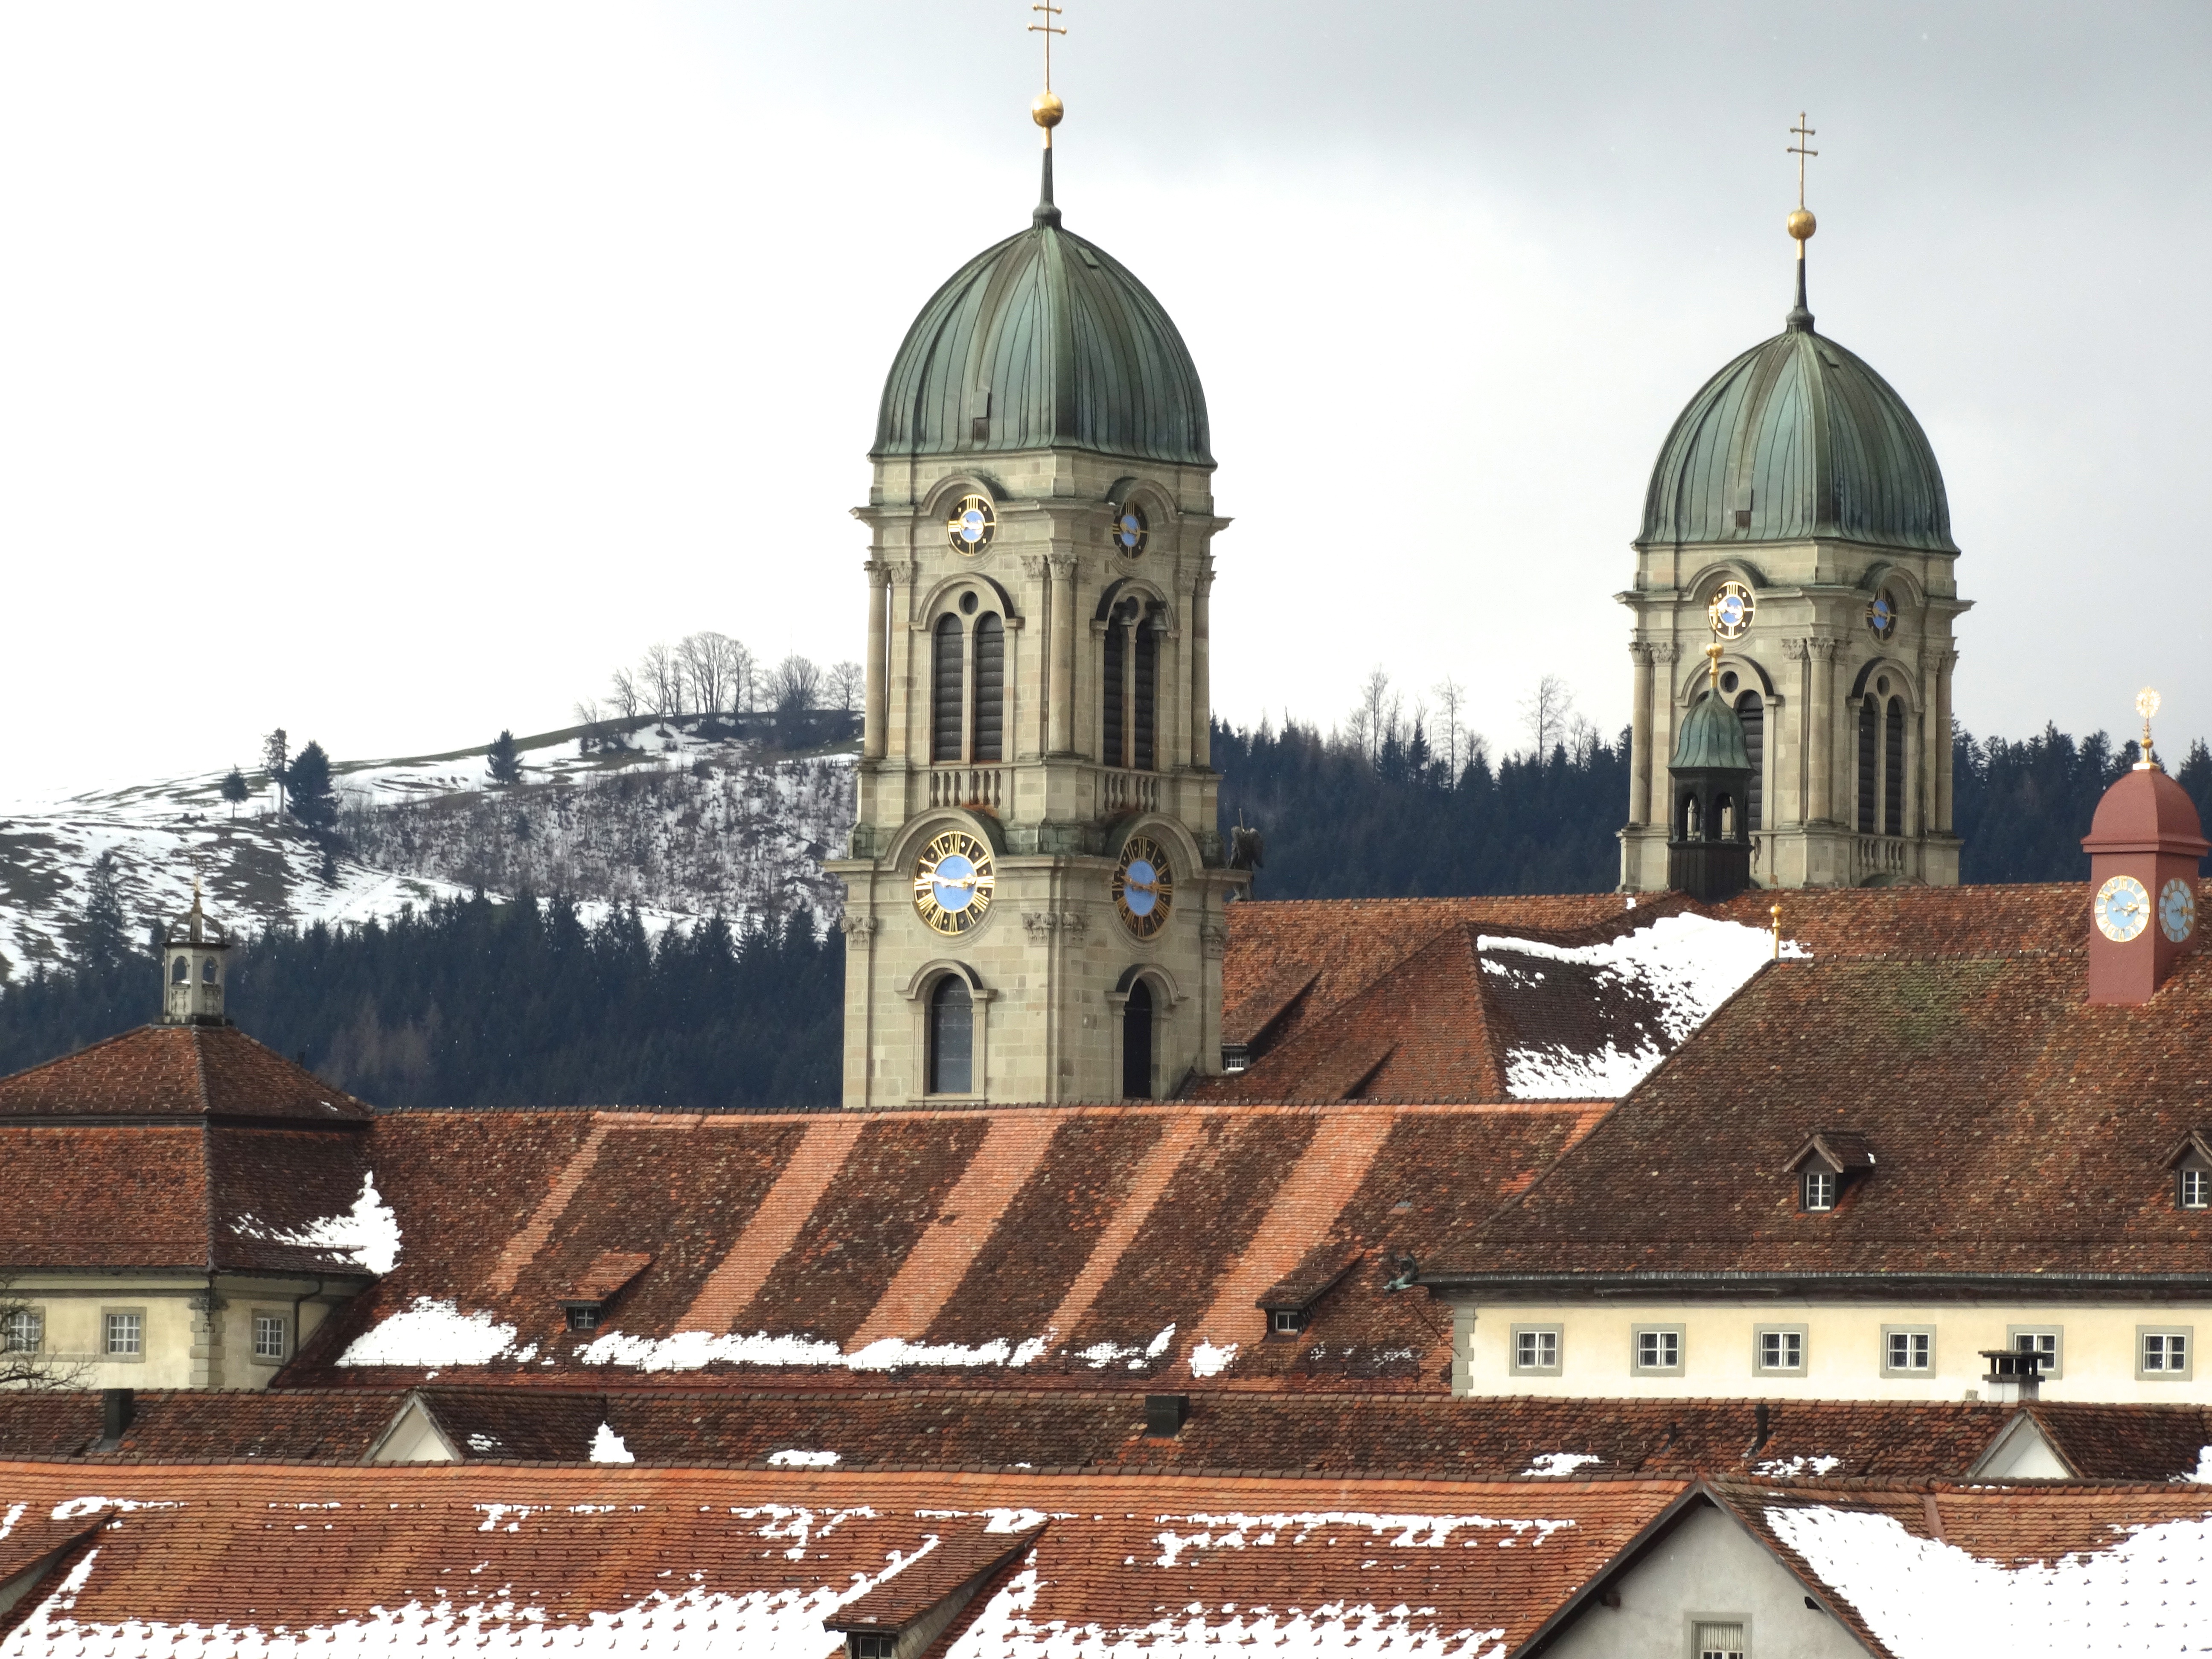
building, landmark, church, cathedral, place of worship, catholic, monastery, synagogue, basilica, dome, hermitage, byzantine architecture, einsiedeln